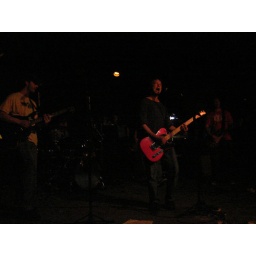
The Majestic Twelve rock the house at WE Fest in Wilmington, NC.